Puente Colgante (Manila)

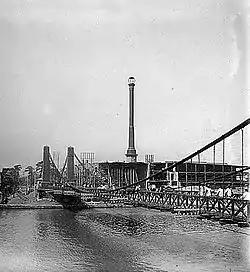
Puente de Clavería as seen on October 1, 1875

The Puente Colgante, originally called Puente de Clavería, was a suspension bridge that connected the Manila districts of Quiapo and Ermita across the Pasig River in the Philippines. Designed by Matia, Menchacatorre and Cía. and completed in 1852, it was the first modern wire-cable suspension bridge in Asia and the first toll bridge of its kind in the Philippines. It was replaced by the Quezon Bridge in 1939.